Berlebach

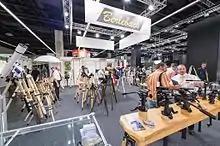
Berlebach at the Photokina 2016

Berlebach Stativtechnik is a manufacturer of tripods and monopods from Mulda, Germany. They are known for their tripods being made from ash wood (Fraxinus excelsior), and manufacture products for photography, telescopes and surveying.